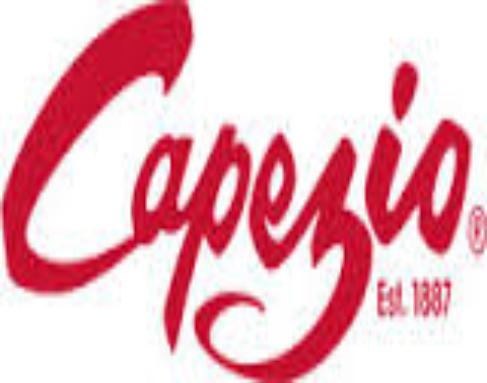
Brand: Capezio
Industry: Clothes